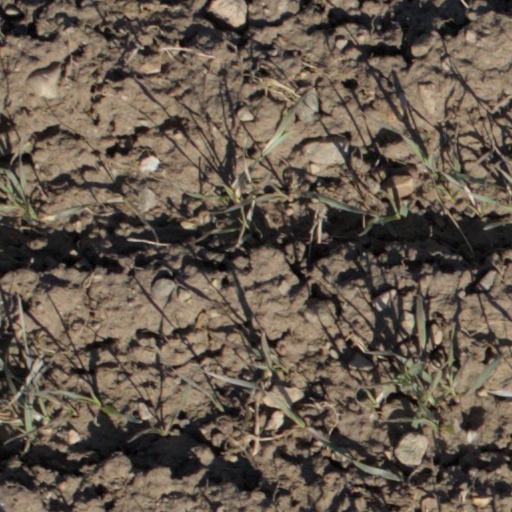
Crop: wheat